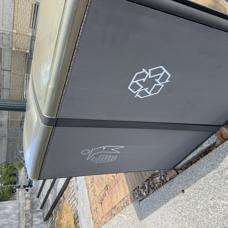
Label: recycling